Philadelphia Giants

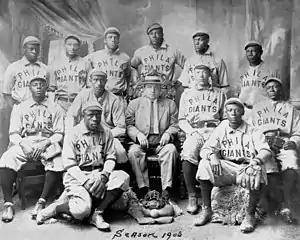
1909 Philadelphia Giants

In 1909, White broke with Schlichter and left the Giants to take the reins of the Quaker Giants. That year, Spot Poles joined the team, and the Philadelphia Giants won another eastern championship.